Bernardo Fontaine

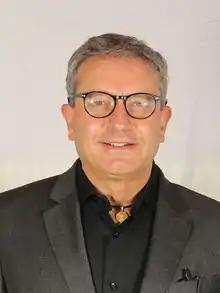

Bernardo Fontaine Talavera (born 10 June 1964) is a Chilean economist who was a member of the Chilean Constitutional Convention.